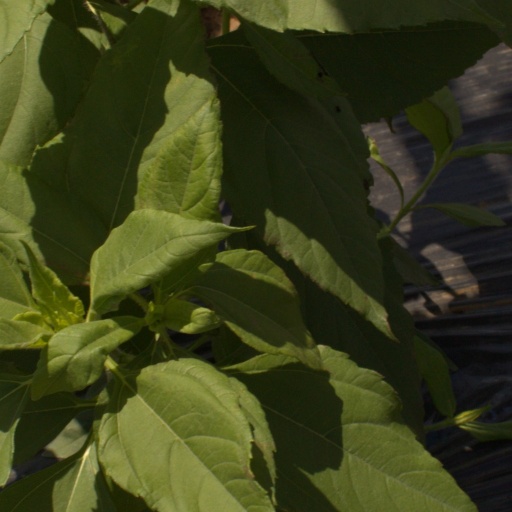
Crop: Jerusalem artichoke